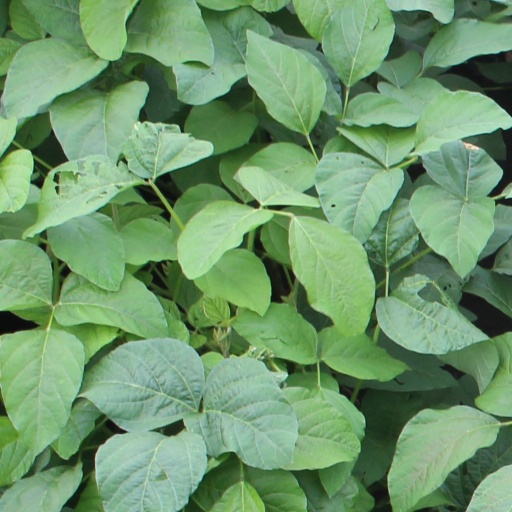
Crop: soybean